Climate change in Namibia

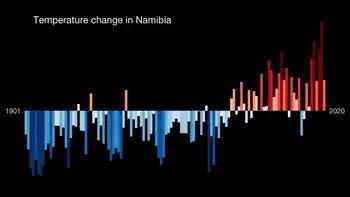
This bar chart is a visual representation of the change in temperature in the past 100+ years. Each stripe represents the temperature averaged over a year. The average temperature in 1971–2000 is set as the boundary between blue and red colors, and the color scale varies from ±2.6 standard deviations of the annual average temperatures between the years mentioned in the file name

The effects of climate change, both current and future, present significant risks to human health, welfare, and the natural environment. Namibia is experiencing clear indications of increasing temperatures. Over the past century, surface temperatures in Namibia have risen by 1.2 degrees Celsius, and the frequency of extreme temperatures has increased by 10% in the last four decades. Southern Africa, including Namibia, has warmed by approximately 0.8 degrees Celsius since 1900, and recent years have witnessed the highest temperatures on record since the 19th century. Projections indicate that summer temperatures may rise between 1 °C and 3.5 °C and winter temperatures between 1 °C and 4 °C within the period of 2046-2065. There has been a noticeable increase in the number of days exceeding 35 °C, contributing to the overall trend of rising maximum temperatures. The evidence of climate change extends beyond surface temperature increases and encompasses changing precipitation patterns. However, attributing these changes to climate change in the context of Namibia's rainfall variability proves challenging. Records suggest that the frequency of both droughts and floods has risen by approximately 18% on average over the last four decades when compared to previous periods. This multifaceted evidence underscores the urgency of addressing climate change and its impacts on Namibia's climate system. The mean annual temperature for Namibia is 20.6 °C, with average monthly temperatures ranging between 24 °C (November to March) and 16 °C (June, July).